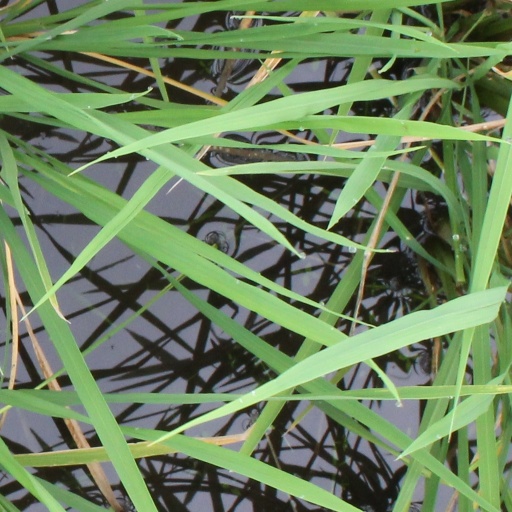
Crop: rice